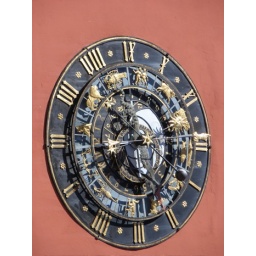
old clock on a wall of an old building in haguenau. alte uhr an einer hauswand in haguenau.